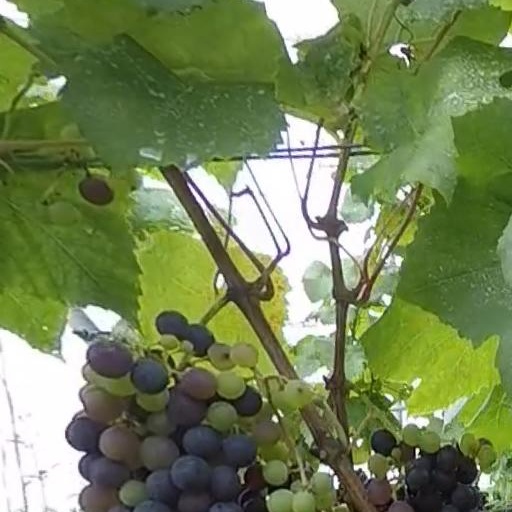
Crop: grape